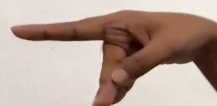
ASL sign: P